Bernard Le Grelle

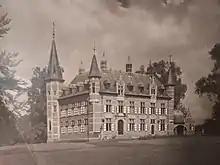
Selsaeten Castle in Wommelgem (Belgium). The family sold the castle in 1951, but Le Grelle father and cousin built houses on the 50 hectares estate.

Le Grelle's grandmother belongs to the family. His ancestor, Pierre Agie (1757), came from France and launched in Antwerp a trading company, competing with the Dutch "Compagnie des Indes". His son Charles (known as 'Charles le Chinois') went to China and became very influential at the Imperial Court in Beijing. He travelled all the way to Moscow and was the host of Alexander I the Tsar of Russia. Napoleon, while in Antwerp in February 1798, stayed in one of the Agie's houses. Charles and his son Gustave (1834–1909) were both Consuls of Russia in Antwerp.